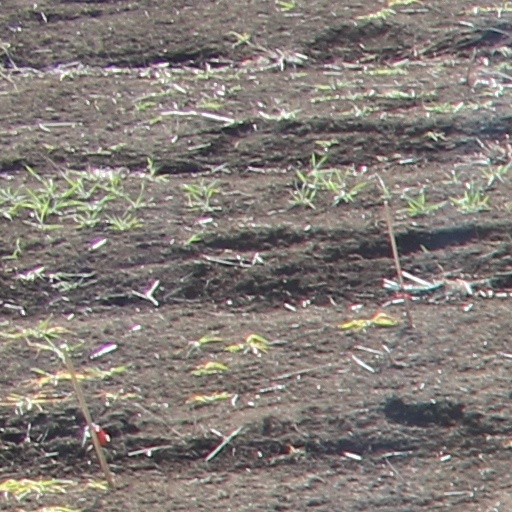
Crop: wheat